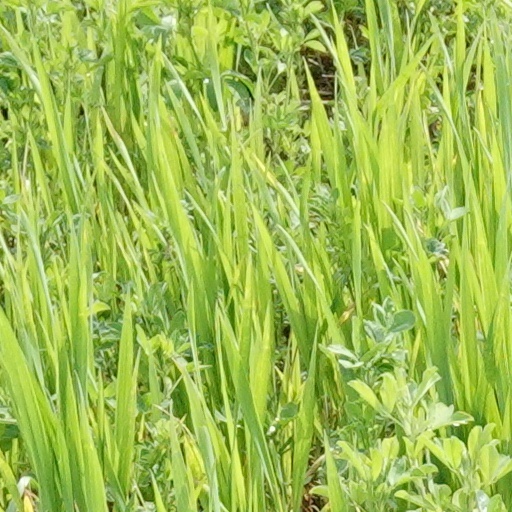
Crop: wheat